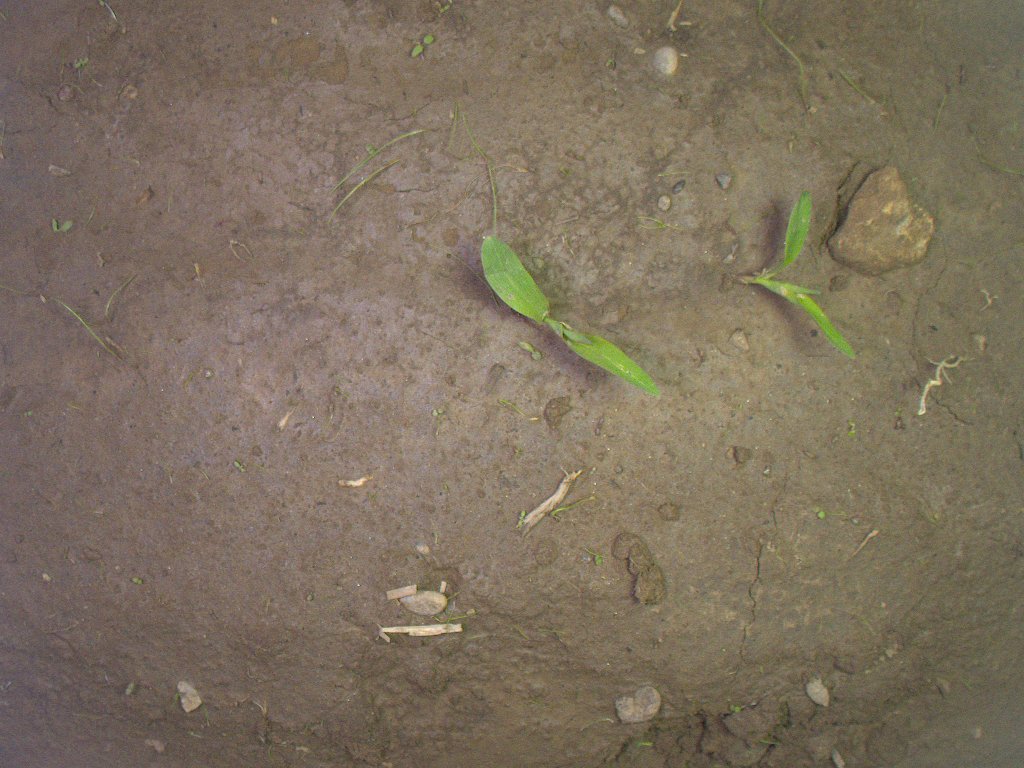
Crop: maize
Objects: maize, maize, stem_maize, stem_maize